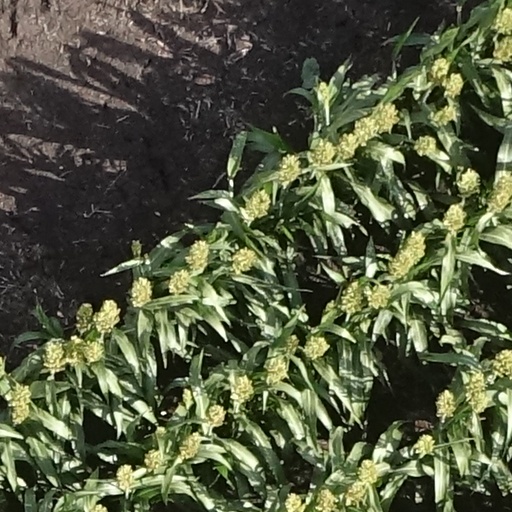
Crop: sorghum